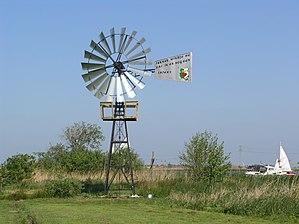
Cet article recense les moulins à vent de la province de Frise, aux Pays-Bas.